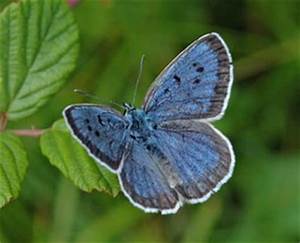
Label: butterfly